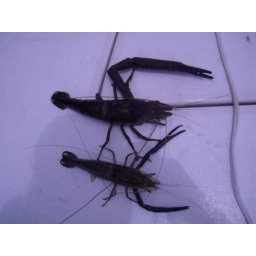
Huacamayas - a sure sign of too much fresh water in the arroyo